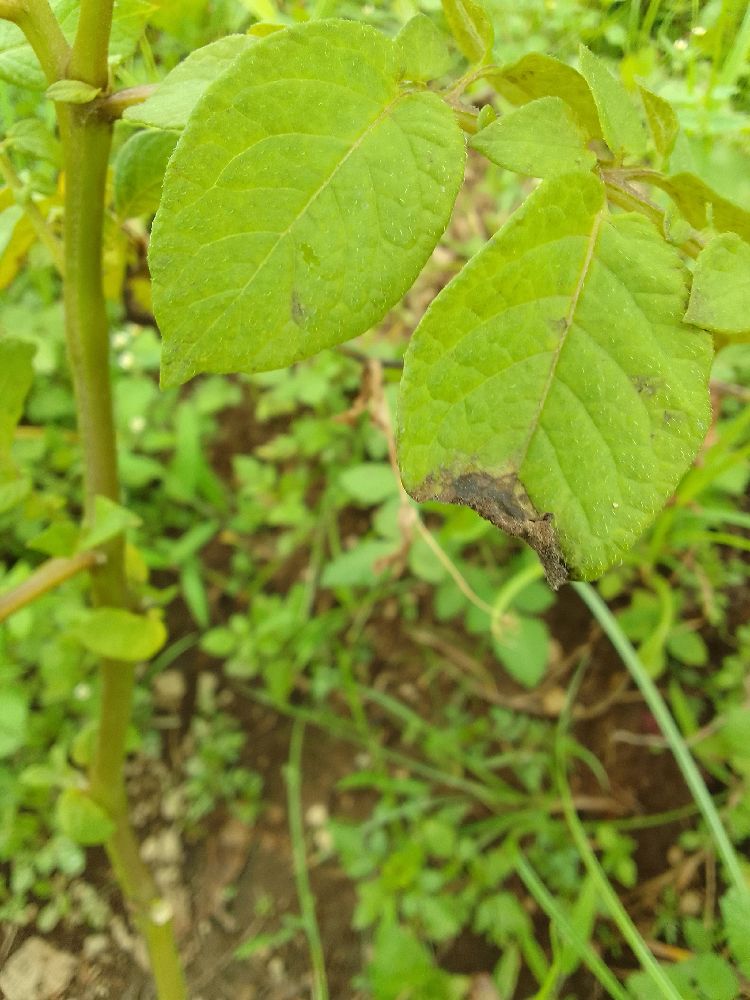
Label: Late blight